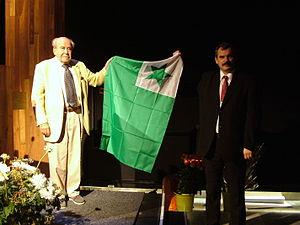
Louis-Christophe Zaleski-Zamenhof est un docteur-ingénieur en construction terrestre et maritime et un espérantiste polonais naturalisé français.